Property law in China

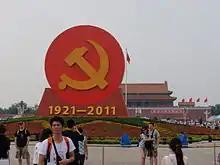
Communism and largely Socialist underpinnings influenced the development of China's Property Laws and Right relating to it.

In the areas controlled by CCP forces, traditional land tenure was broken up through Land Reform. In the 1930s Land Reform in the old revolutionary base areas, such as the Jiangxi Soviet and the Shaan-Gan-Ning Border Region, was carried out with the least possible social disruption. Middle and rich peasants were allowed to keep part of their land holdings, whereas expropriated landlords were allocated sufficient land to make a living. Yet, directly after the Second World War, Land Reform took a more radical turn. It was not until a speech by Mao in 1948 that a moderate stance was taken once more.